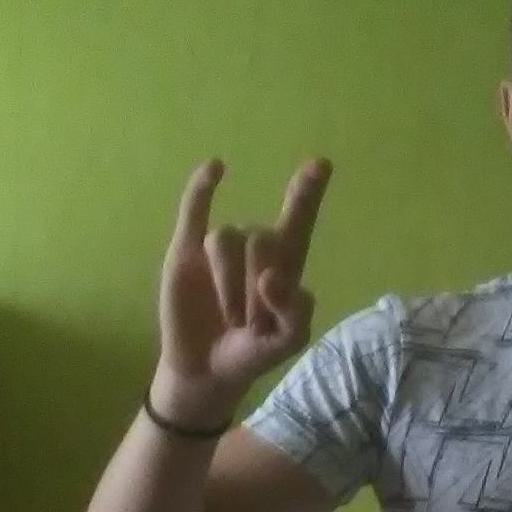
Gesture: rock